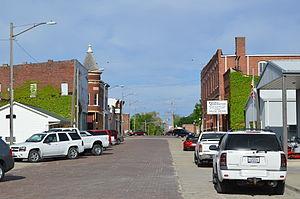
Oakland est une ville du comté de Coles, dans l'Illinois, aux États-Unis. Elle est fondée en 1833 et incorporée le 16 juin 1896. Lors du recensement de 2010, la ville comptait une population de 880 habitants.